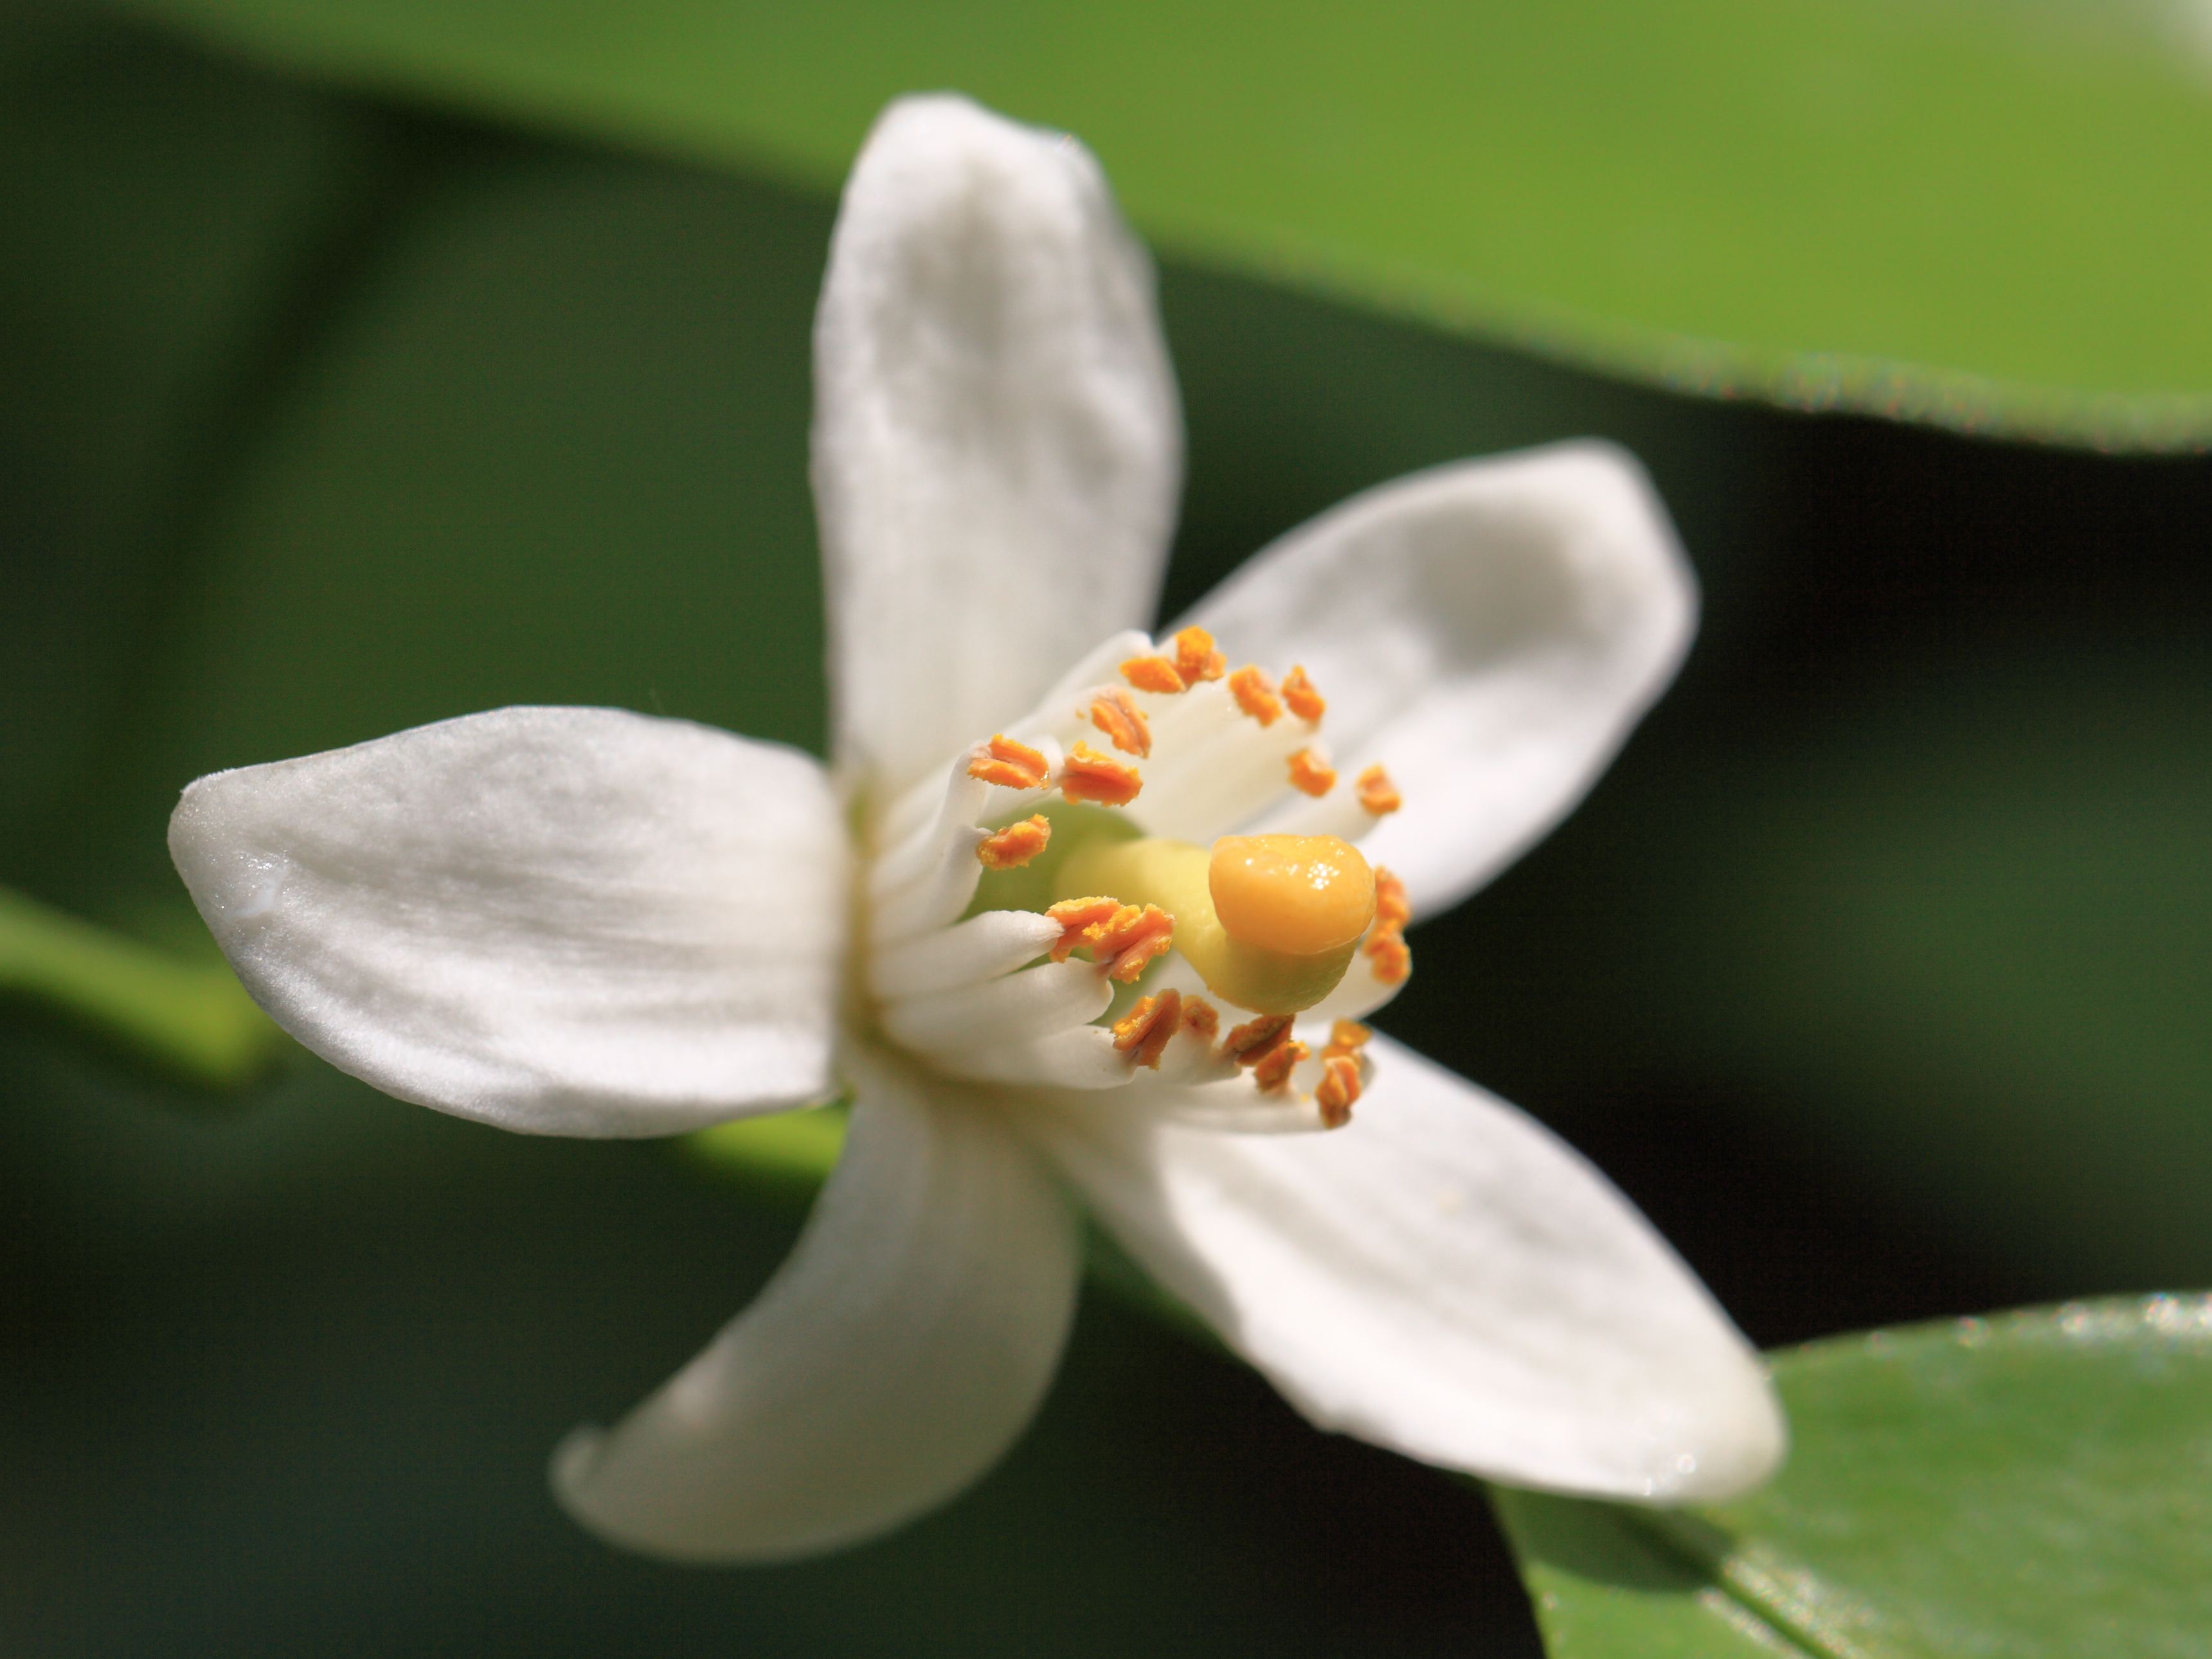
nature, blossom, plant, photography, leaf, flower, petal, green, high, produce, park, botany, flora, botanical, wildflower, close up, 5d, hires, markii, hi, res, resolution, ibaraki, mito, macro photography, jasmine, flowering plant, plant stem, land plant